Isbladskärret

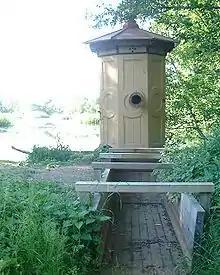
Old pump on the southern approach to the lake.

The name is derived from a small hunter's lodge located near the present lake. In historical records documenting fishing grounds on Djurgården during the 17th century, the lodge is unintelligibly called "Isbla". The same lodge also gave name to a bay, Isbladsviken. Most Stockholmer's today are likely to interpret the name as "Is-blads-kärret" ("The Ice Leaf Marsh").